Rail transport in Sudan

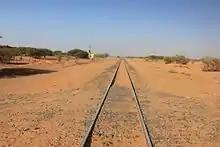
Railway tracks at Meroë

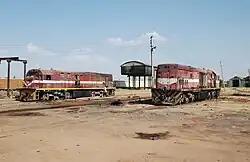
Diesel locomotives at Kosti, Sudan in 2008

In the 1950s Sudan Railways began replacing their steam locomotives with diesel locomotives and by the early 1960s had replaced all of the trains on their main lines. Steam locomotives continued to be used by Sudan Railways on lines with lighter weight rails. A number of South African diesel locomotives are in use in Sudan.